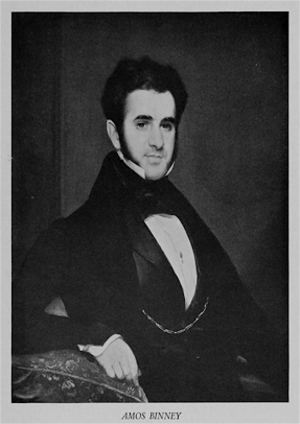
Amos Binney est un médecin et un conchyliologiste américain, né le 18 octobre 1803 à Boston et mort le 18 février 1847 à Rome.